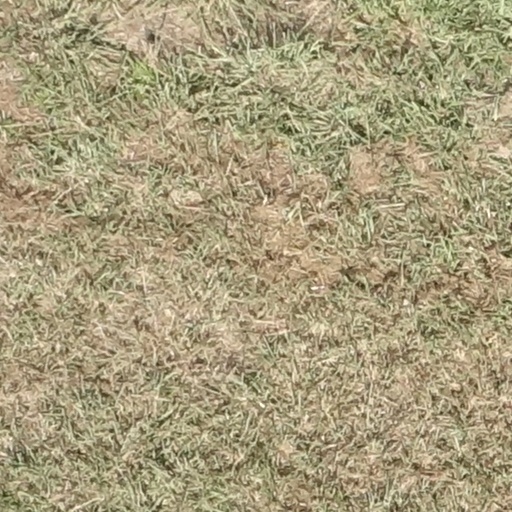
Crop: sorghum